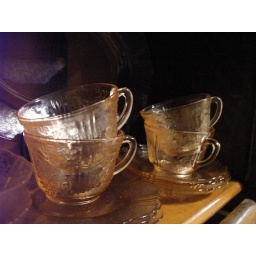
more of moms stuff! here's some of her glass collection of tea cups and saucers...they look more pink in RL.